Alike (film)

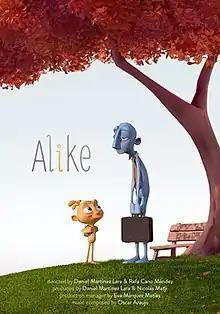

Alike is a 2015 animated short film directed by Daniel Martínez Lara and Rafa Cano Méndez. The animation production took 5 years to complete along with the help of ex-animation student using the free 3D animation application, Blender. The animated short is a story of the relationship of a father and his son who live in a society "where order and work ethic literally choke the colour and creativity out of its inhabitants".